Most Likely to Murder

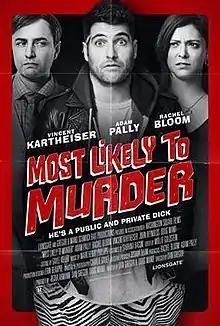
Official release poster

Most Likely to Murder is a 2018 American comedy film, directed by Dan Gregor, from a screenplay by Gregor and Doug Mand. It stars Adam Pally, Rachel Bloom, Vincent Kartheiser, John Reynolds and Doug Mand.